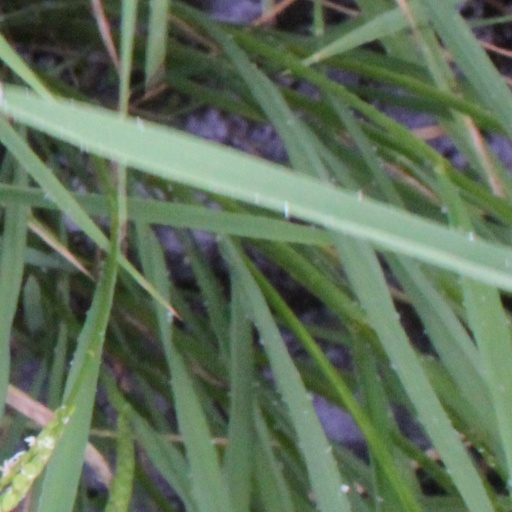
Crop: rice